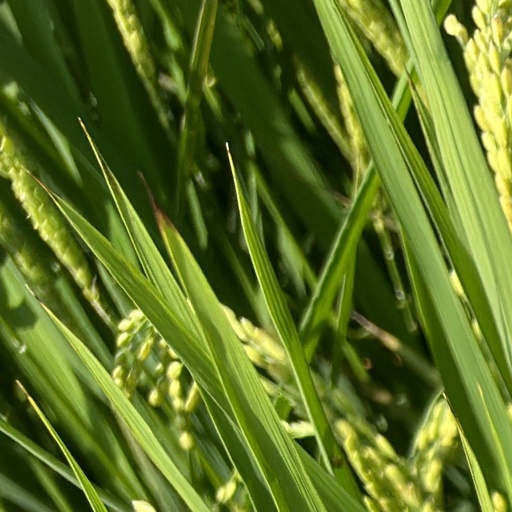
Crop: rice